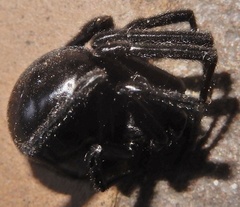
Species: Lactrodectus_hesperus